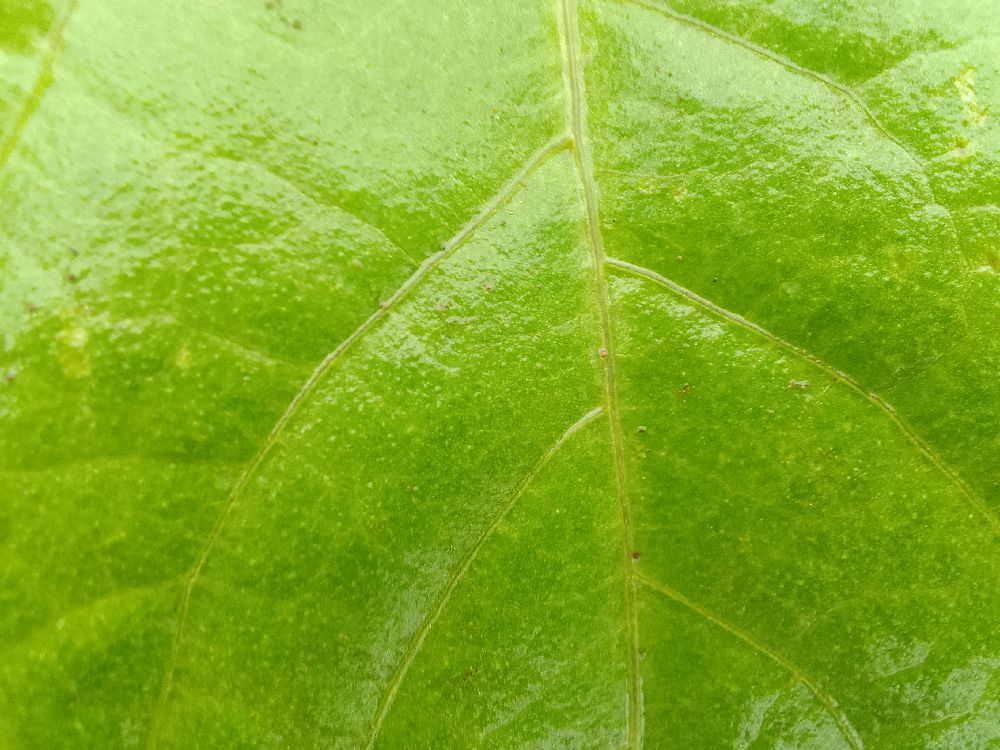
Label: healthy